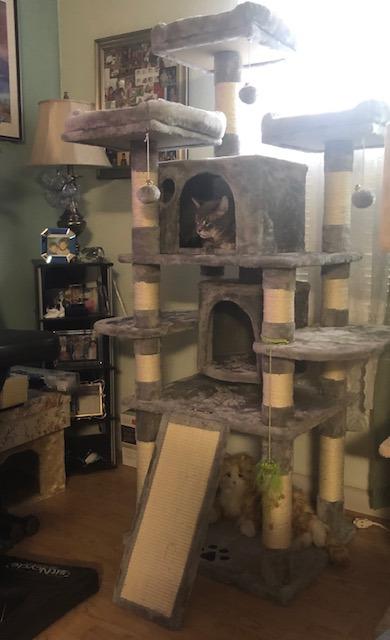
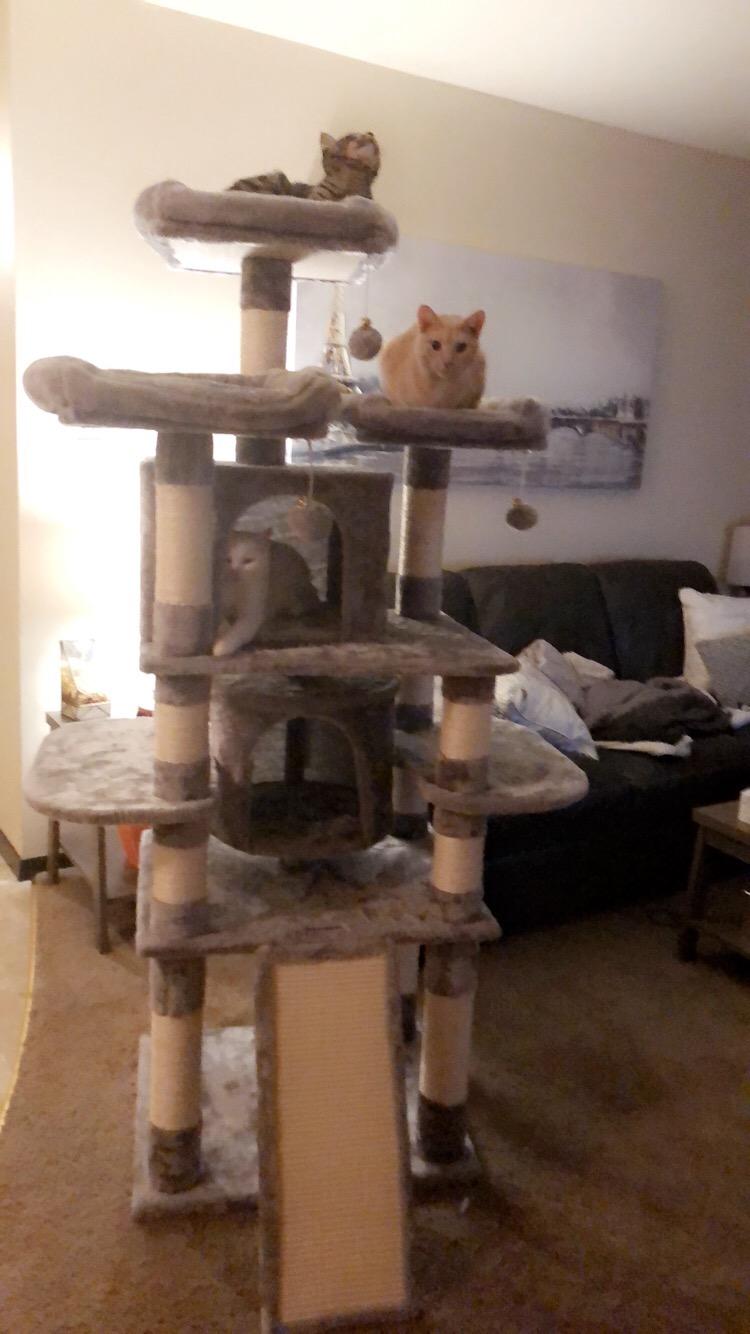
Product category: items_cat tree
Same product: yes